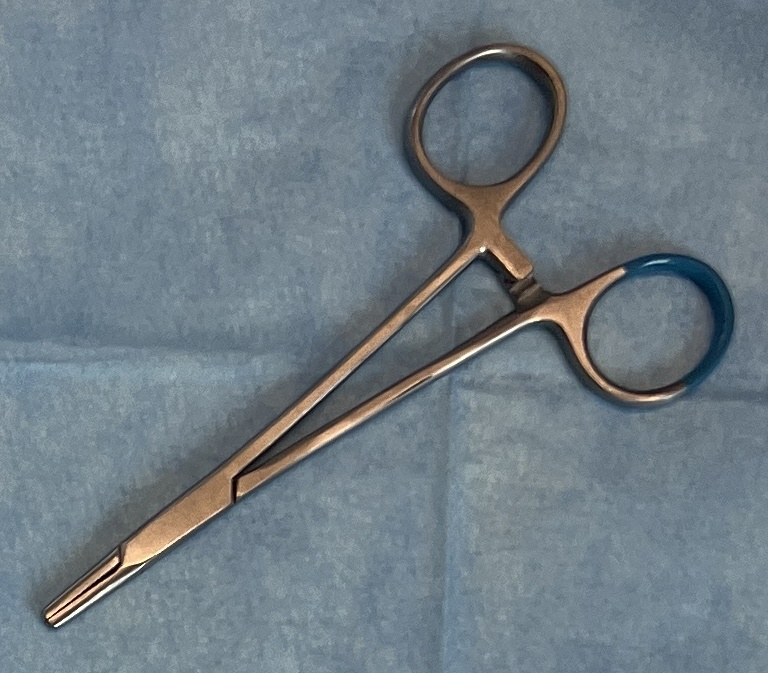
Hinged instrument state: closed